120° parhelion

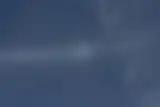
Faint 120° parhelion on the parhelic circle.

A 120° parhelion (plural: 120° parhelia) is a relatively rare halo, an optical phenomenon occasionally appearing along with very bright sun dogs (also called parhelia) when ice crystal-saturated cirrus clouds fill the atmosphere. The 120° parhelia are named for appearing in pair on the parhelic circle ±120° from the sun.